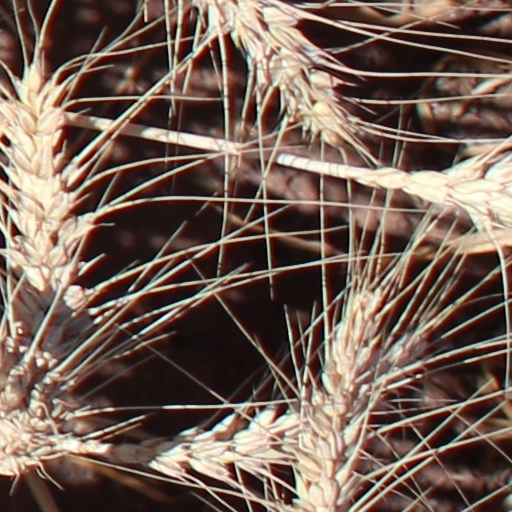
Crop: wheat